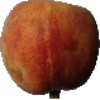
Label: Peach 1